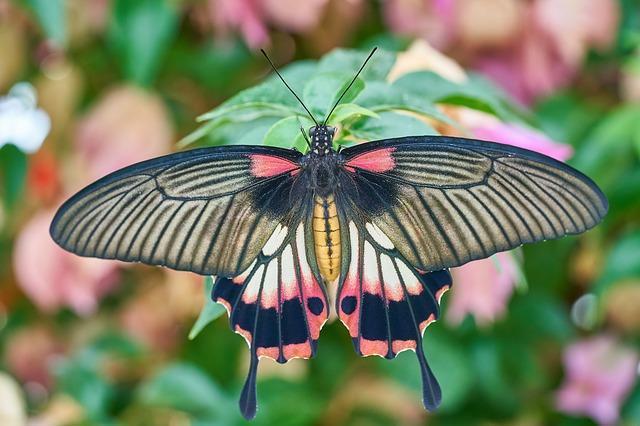
butterfly